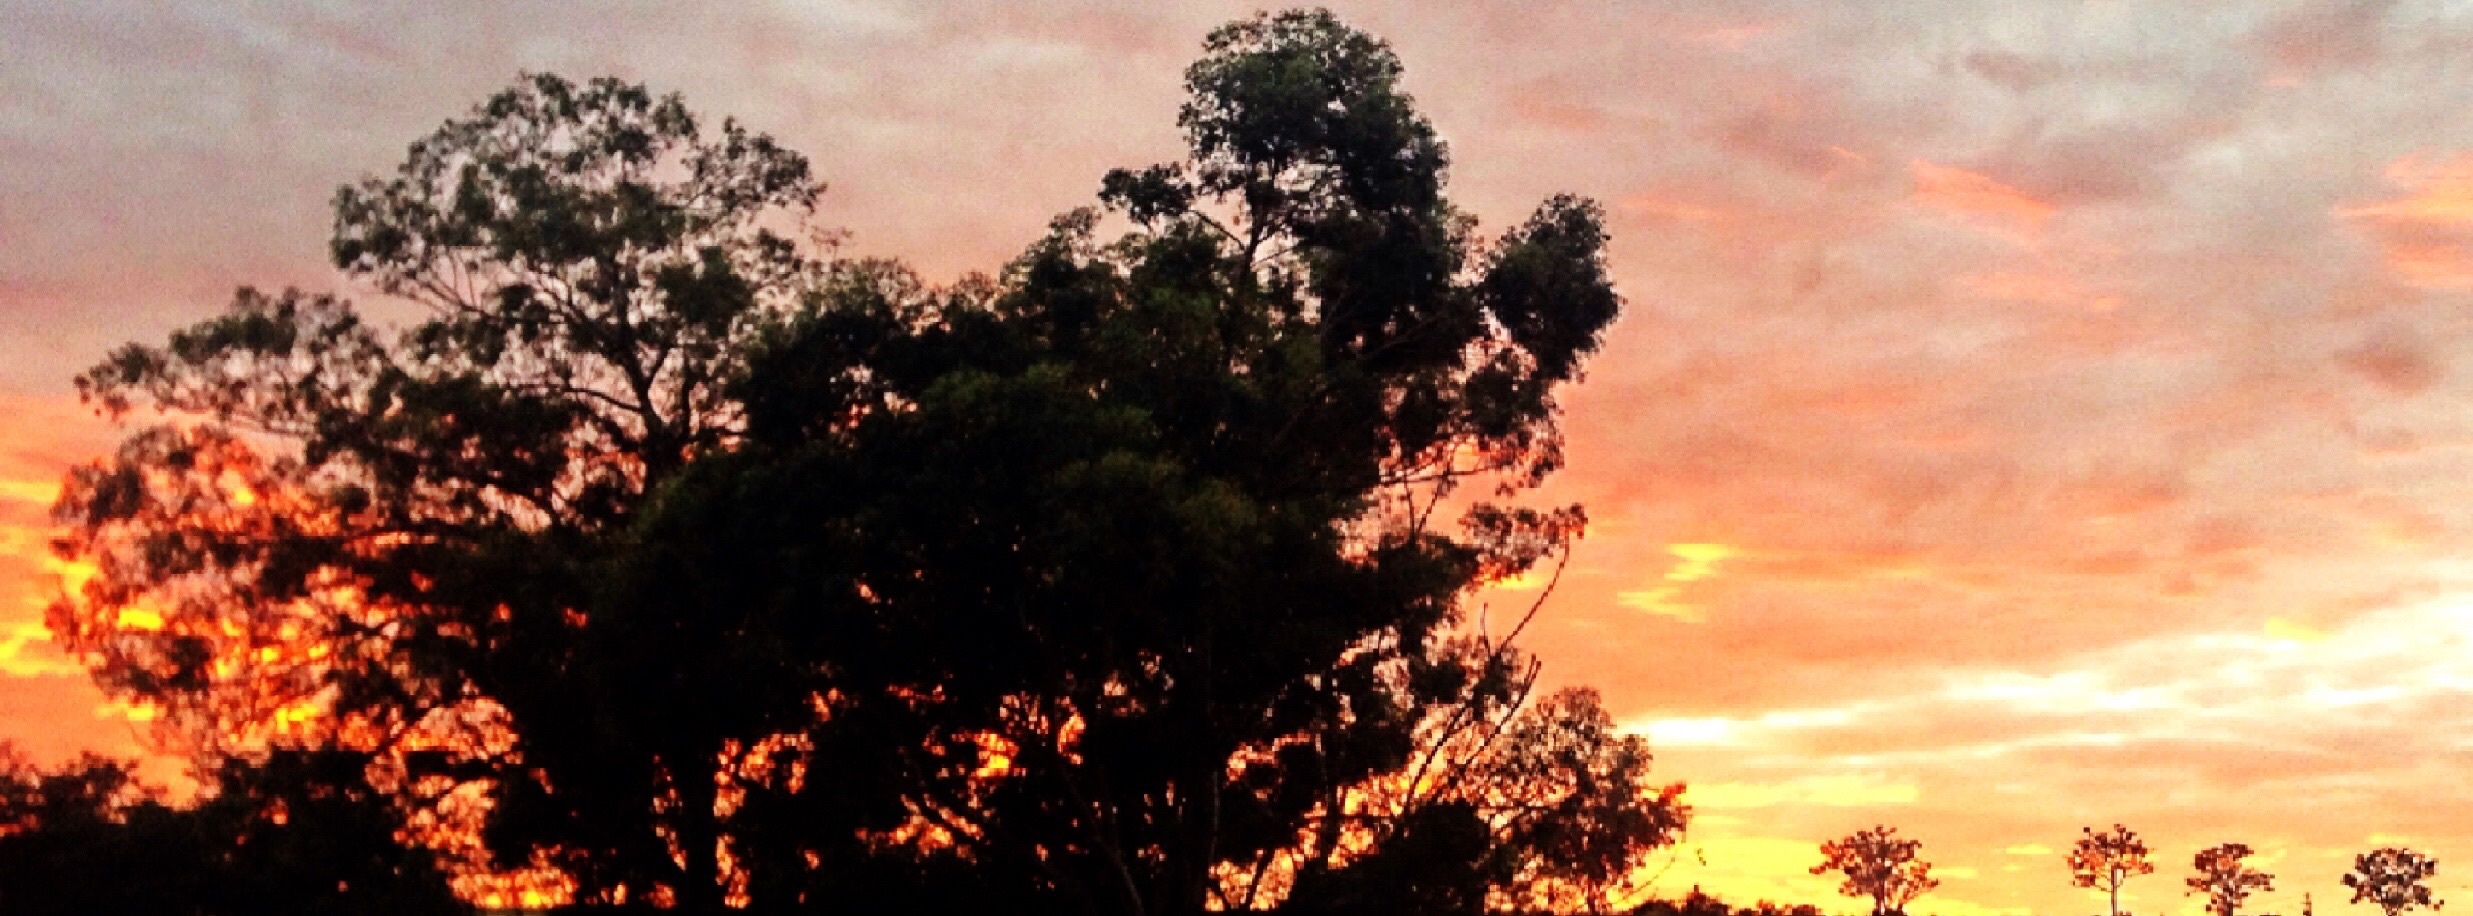
tree, branch, cloud, sky, sunrise, sunset, sunlight, morning, flower, dawn, dusk, evening, savanna